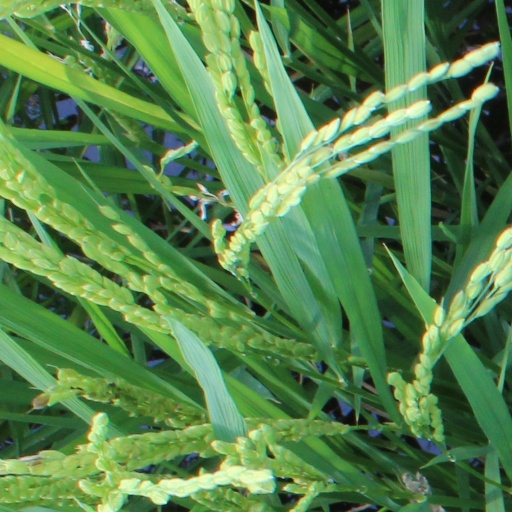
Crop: rice